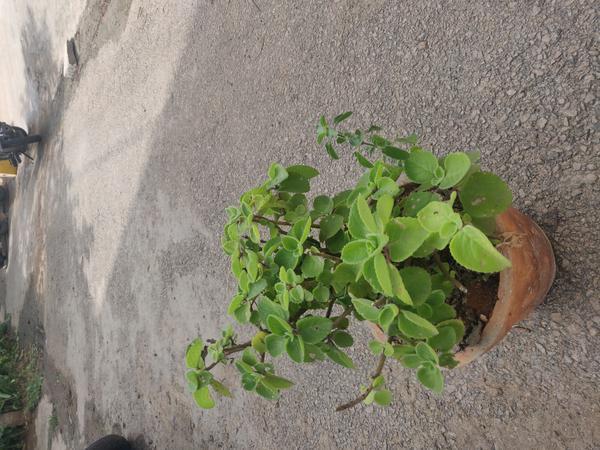
Plant: Doddapatre